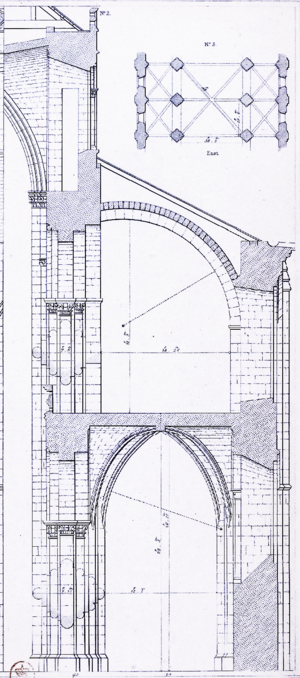
Caen église Saint-Etienne, coupe (image du domaine public modifiée, John Britton)
L'église Saint-Étienne de Caen ou abbatiale Saint-Étienne de Caen est un lieu de culte catholique situé à Caen en Normandie. Construite à partir du XIᵉ siècle par Guillaume le Conquérant comme abbatiale de l'abbaye aux Hommes, ou abbaye Saint-Étienne, elle est devenue église paroissiale après la Révolution française. Elle ne doit pas être confondue avec l'église Saint-Étienne-le-Vieux située à proximité.